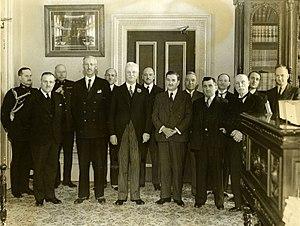
Le lieutenant-gouverneur Ésioff-Léon Patenaude et deux membres de son personnel en compagnie d'une partie des membres du premier cabinet Duplessis, 1936. De gauche à droite
L'Union nationale était un parti politique québécois d'idéologie conservatrice et nationaliste. Formée à l'origine d'une alliance entre le Parti conservateur du Québec et l'Action libérale nationale puis constituée en véritable parti sous la direction de Maurice Duplessis, l'Union nationale a occupé un rôle de premier plan dans l'histoire politique québécoise, de sa fondation en 1935 jusqu'aux années 1970. Il a notamment été au pouvoir sans interruption de 1944 à 1960.